Biberacher Schützenfest

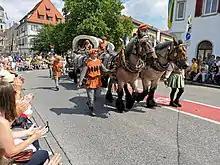
Horse drawn carriage at a parade at the Biberacher Schuetzenfest

Various parades are conducted throughout the festival week, such as a parade for age groups celebrating milestone birthdays in the same year, a parade dedicated to pupils and two historical parades which demonstrate and narrate the history of the city.